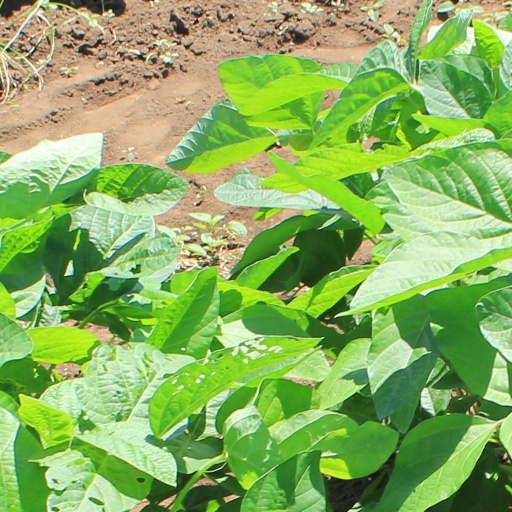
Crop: soybean